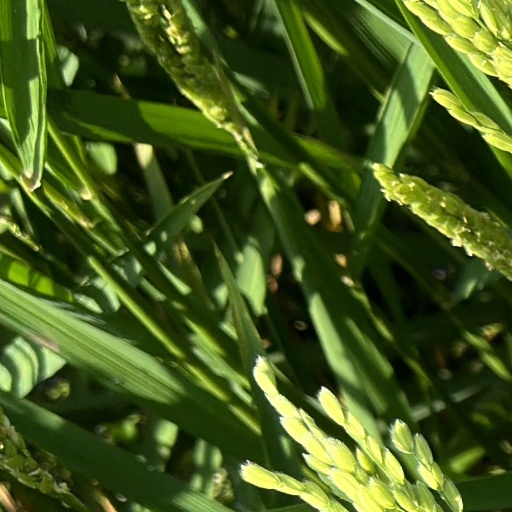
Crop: rice